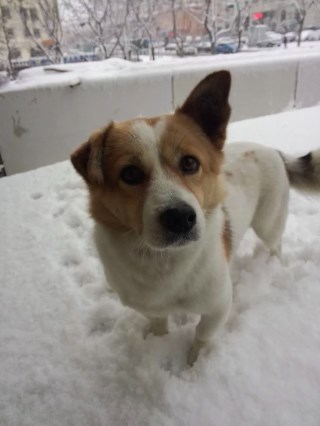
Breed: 2909-n000116-Cardigan